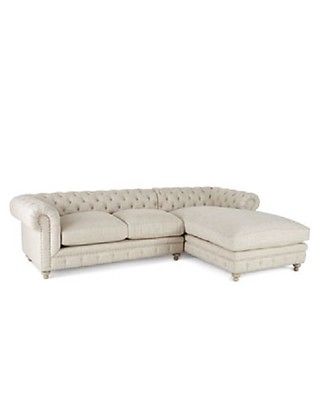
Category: sofa